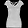
Label: T - shirt / top